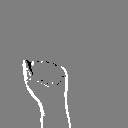
ASL letter: a